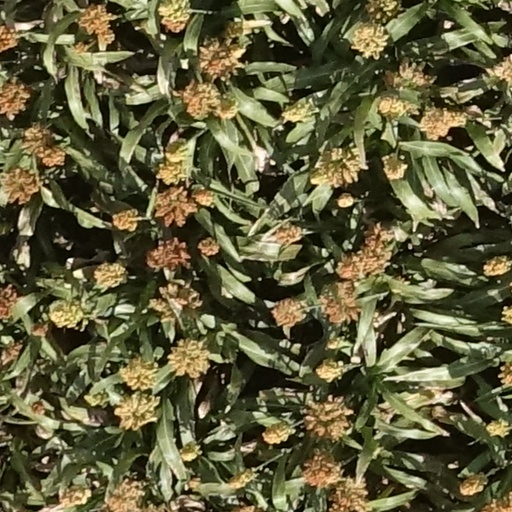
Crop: sorghum